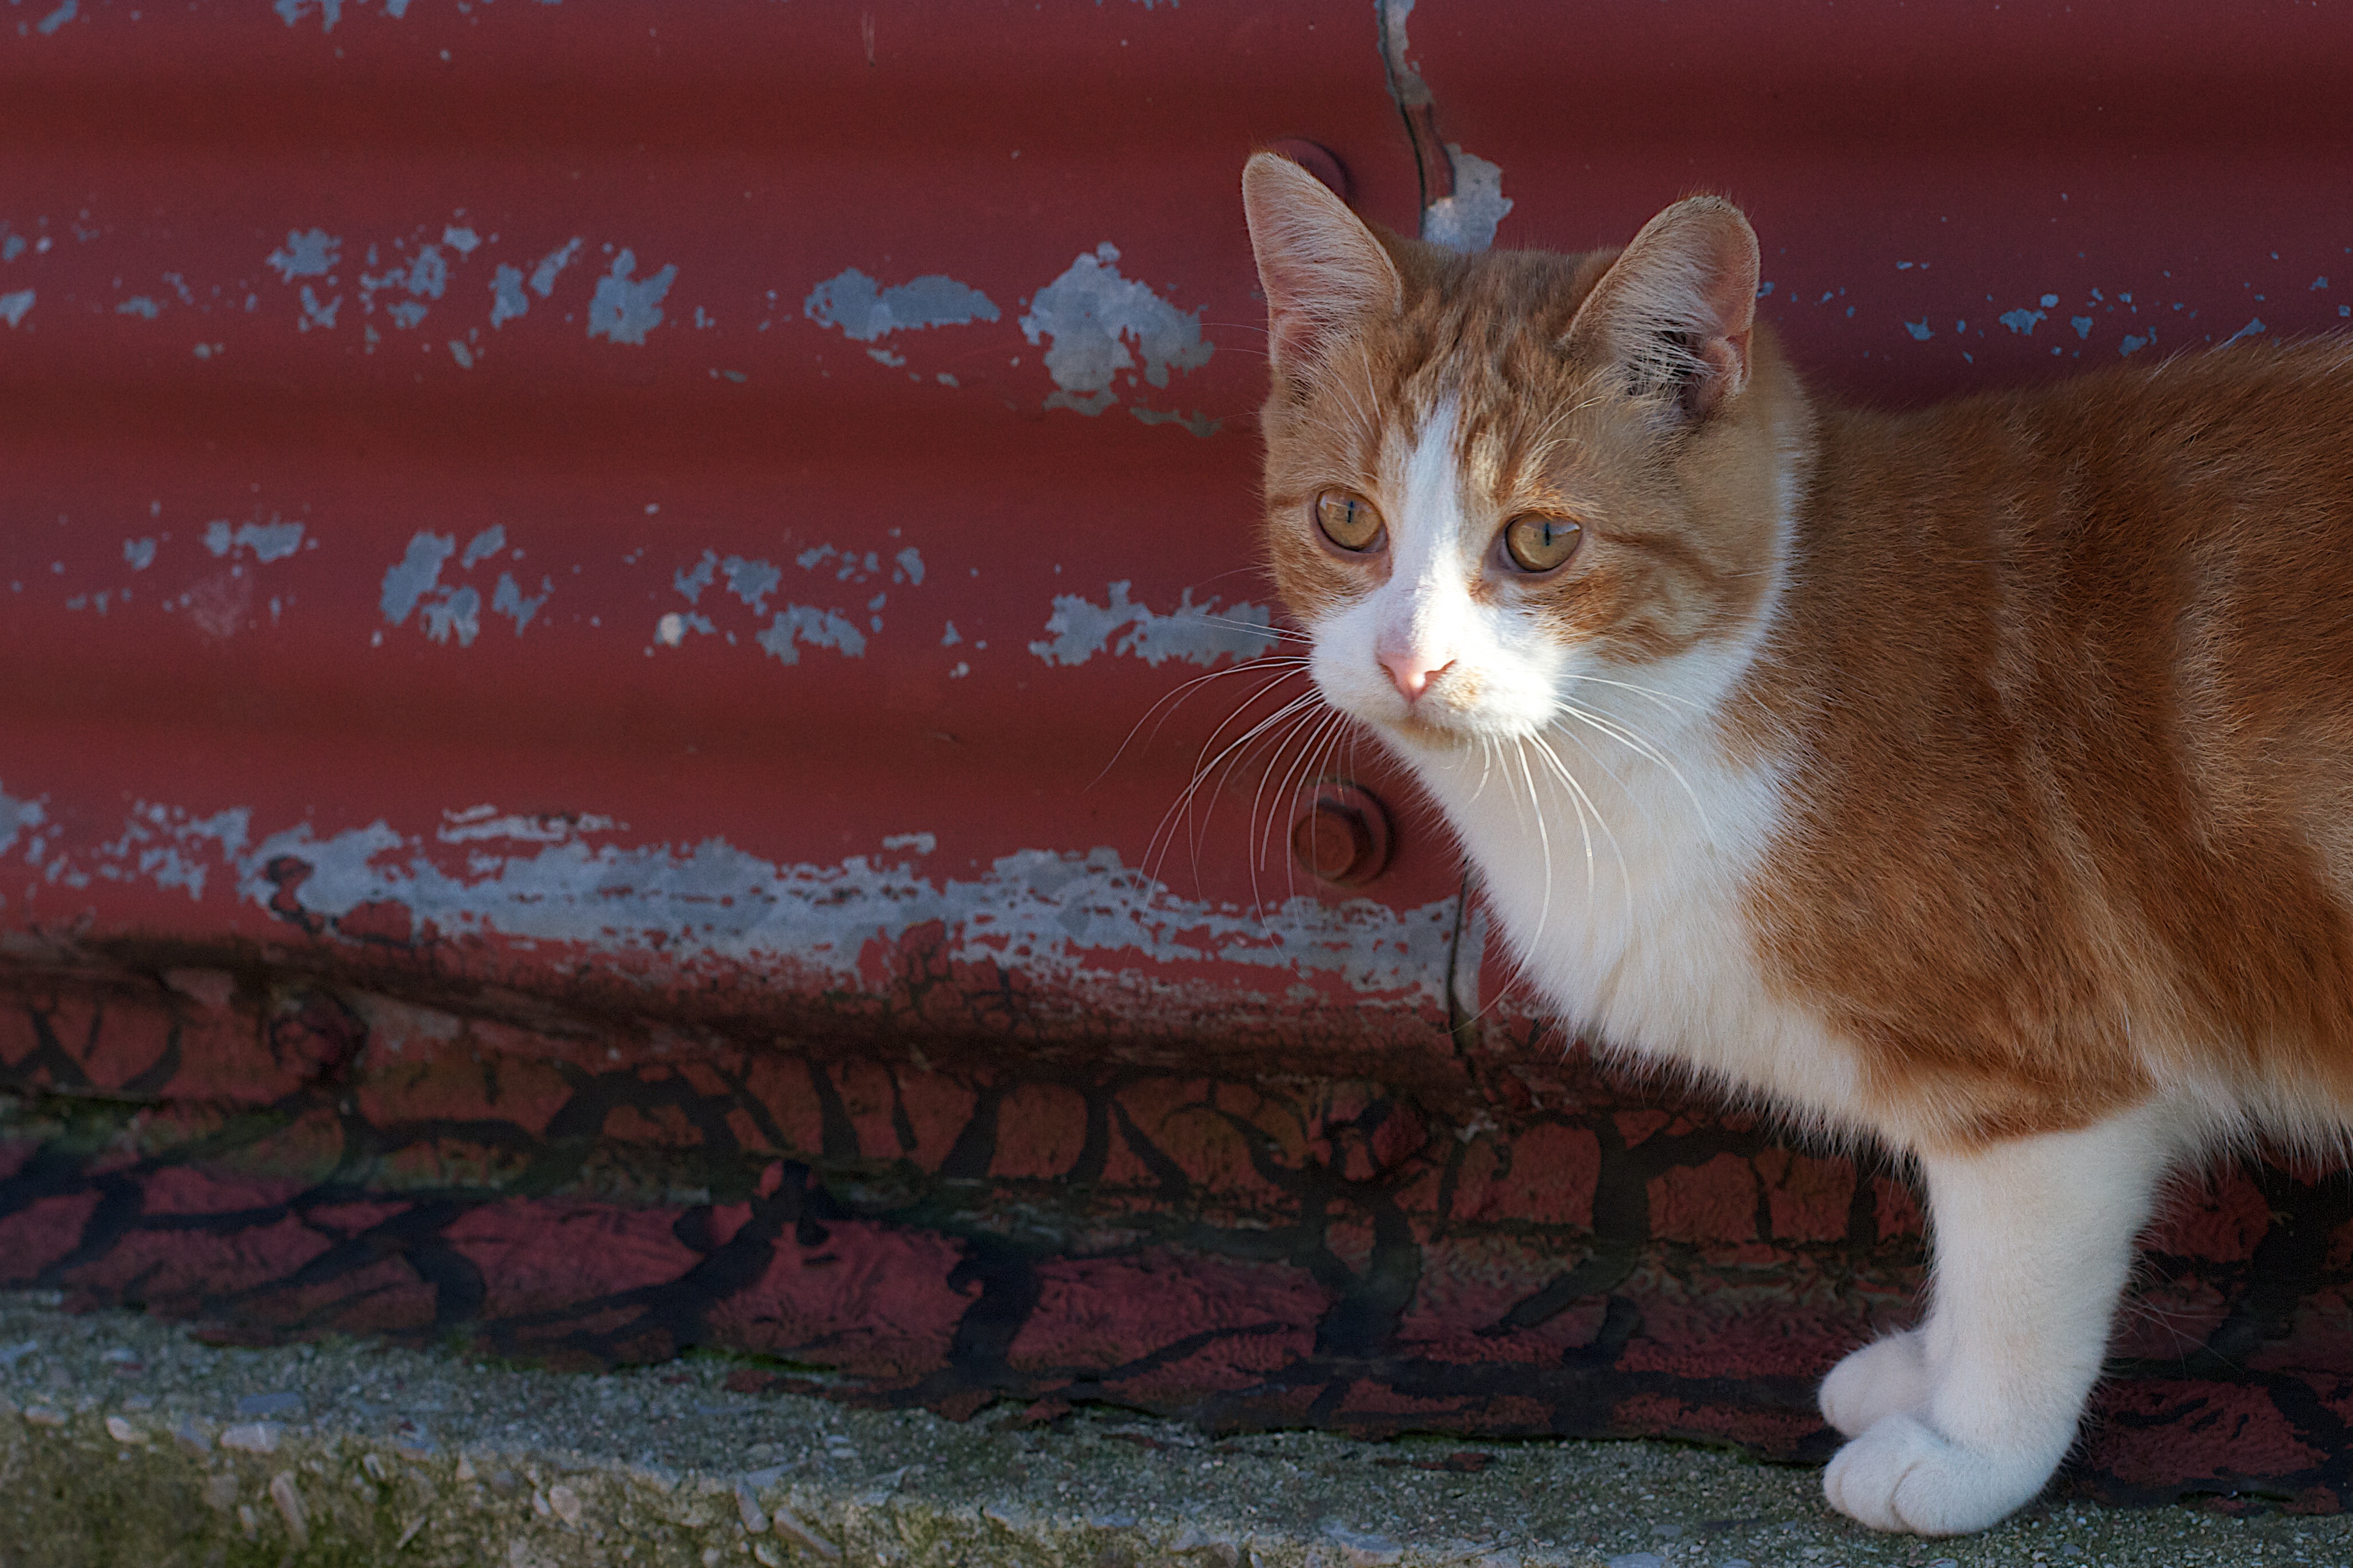
kitten, cat, mammal, fauna, whiskers, vertebrate, small to medium sized cats, cat like mammal, carnivoran, domestic short haired cat